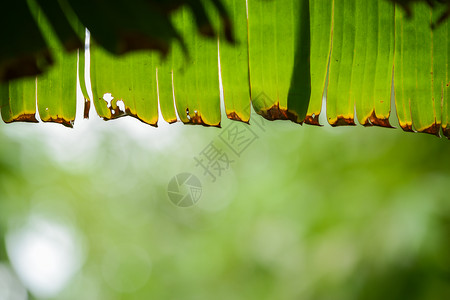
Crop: unknown
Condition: banana